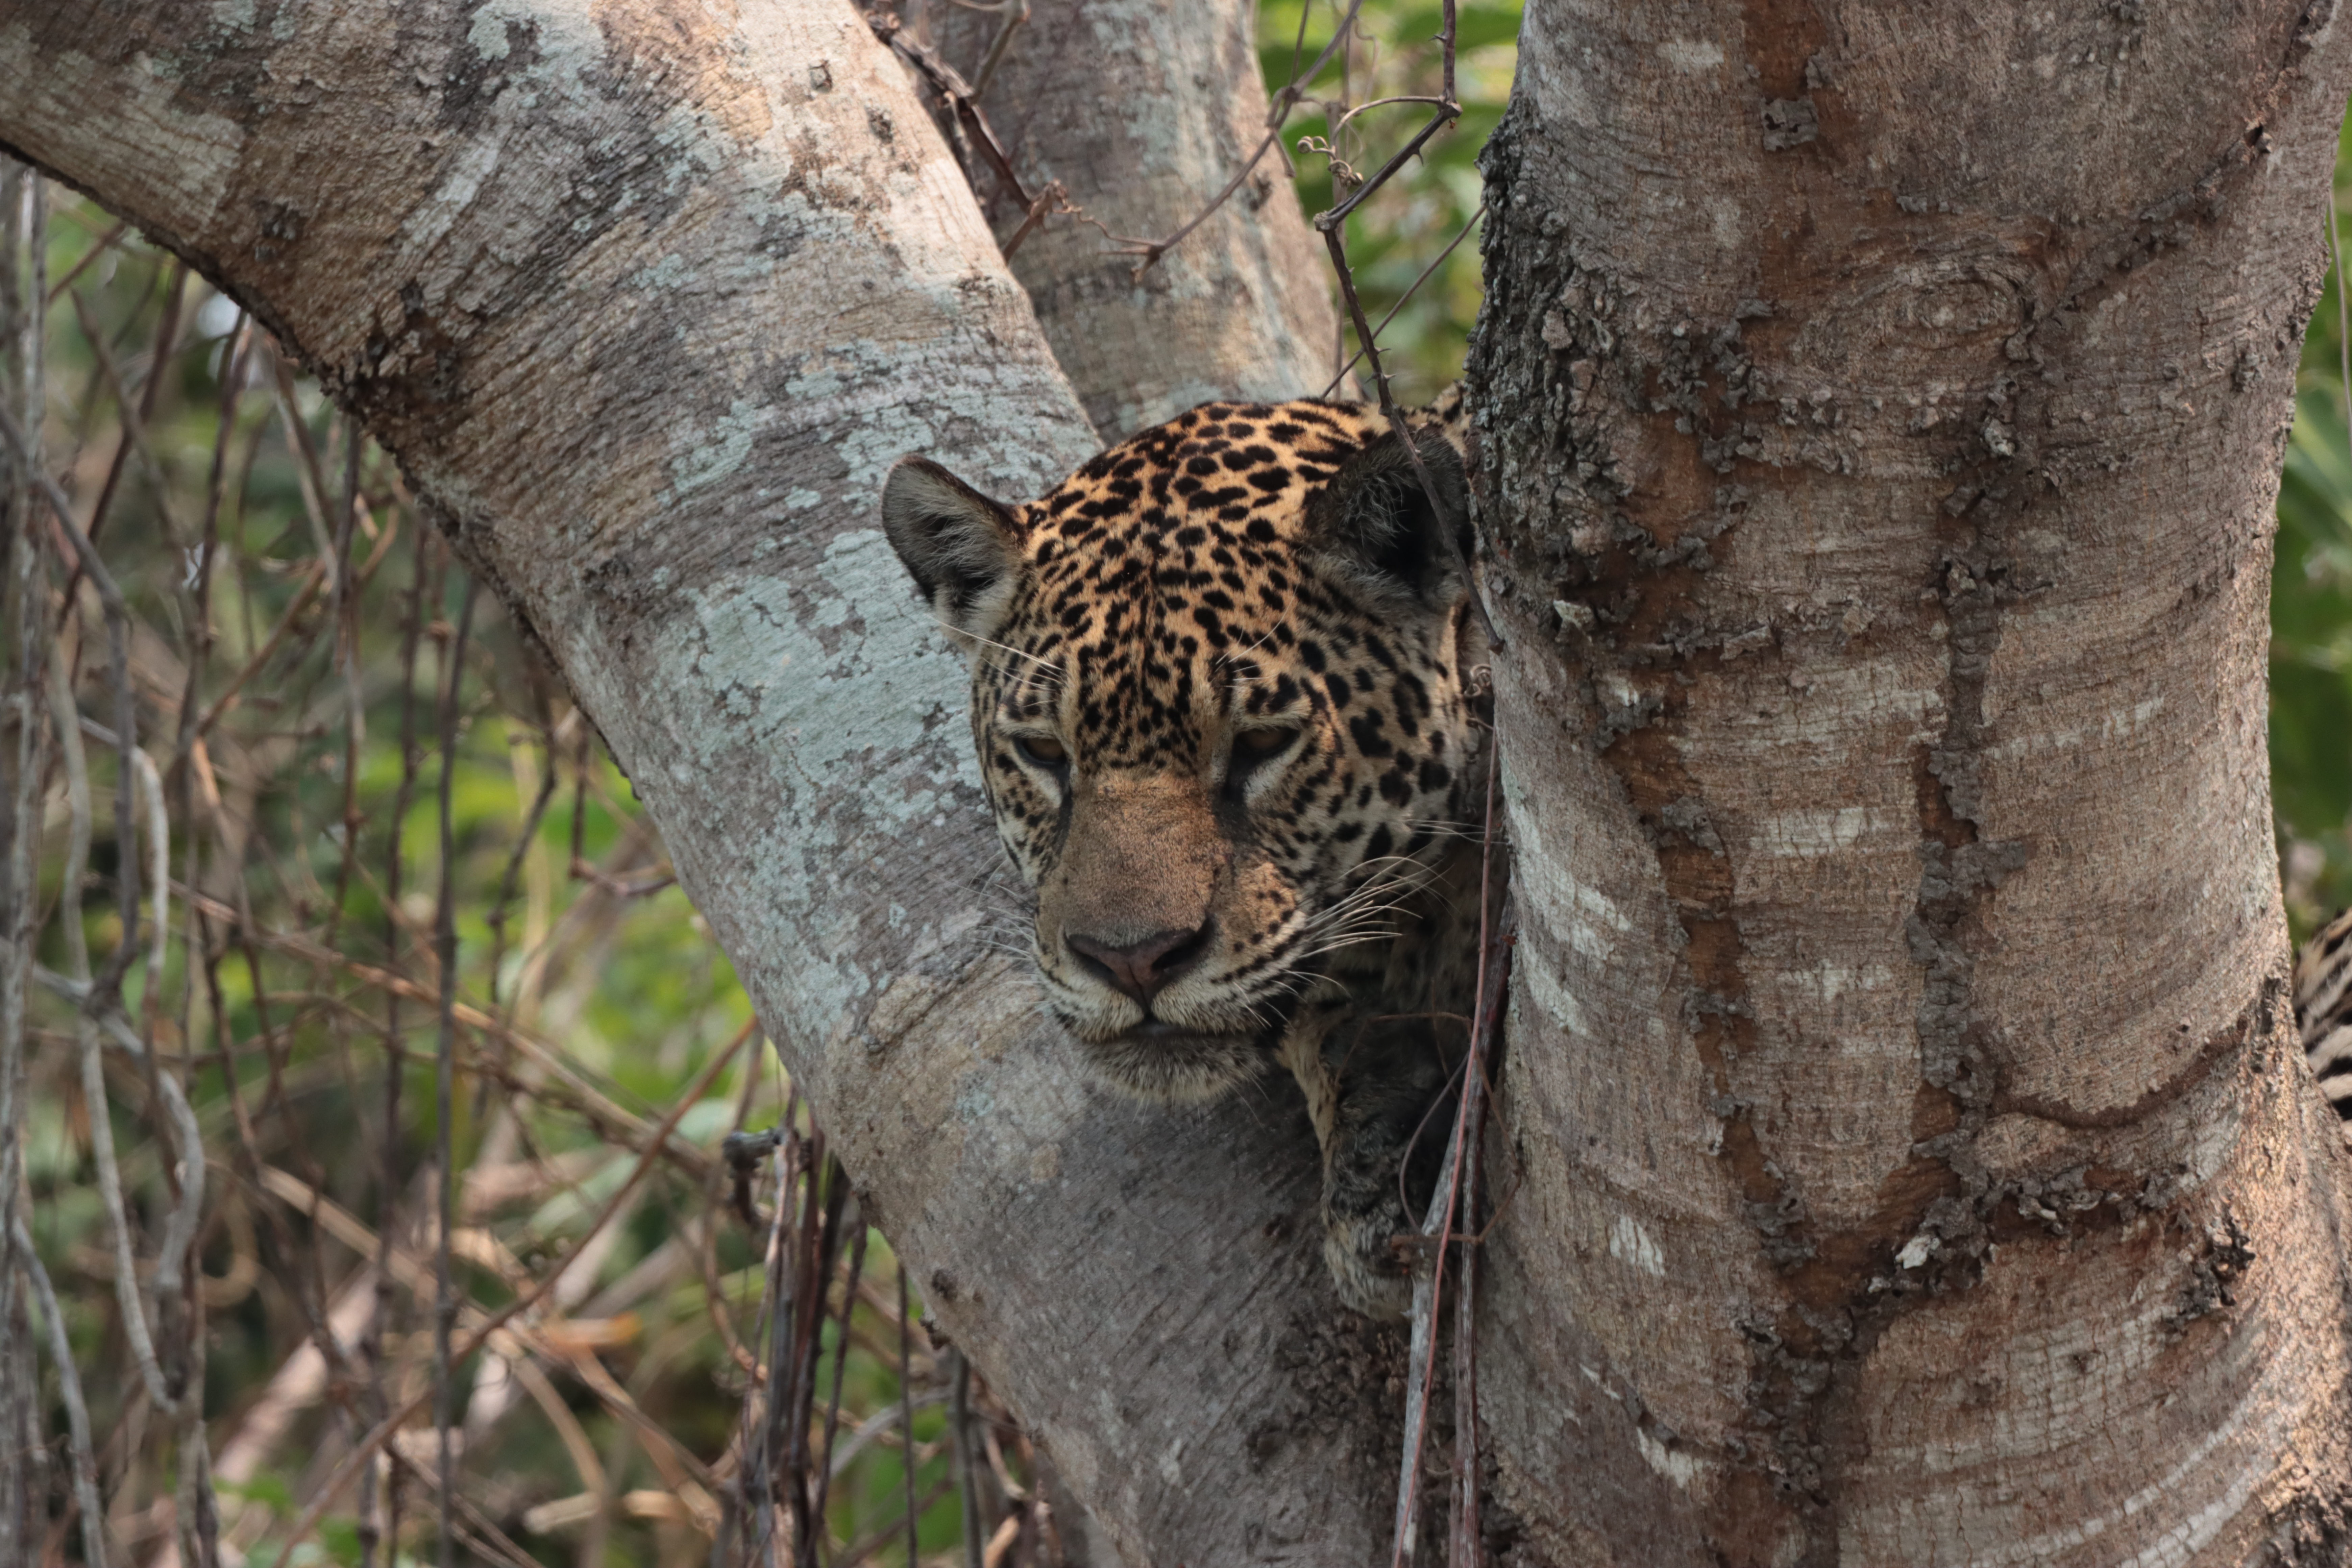
Jaguar: Medrosa